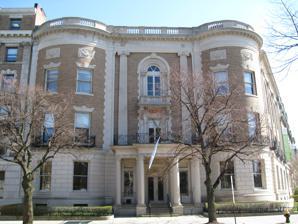
Building: Massachusetts Historical Society
Country: United States of America
Year built: 1899
United States historic place Massachusetts Historical Society Building U.S. National Register of Historic Places U.S. National Historic Landmark Show map of Massachusetts Show map of the United States Location 1154 Boylston Street Boston , Massachusetts , U.S. Coordinates 42°20′47″N 71°5′26″W / 42.34639°N 71.09056°W / 42.34639; -71.09056 Built 1899 Architect Edmund M. Wheelwright Architectural style Colonial Revival Website masshist.org NRHP reference No. 66000770 Significant dates Added to NRHP October 15, 1966 Designated NHL December 21, 1965 The Massachusetts Historical Society ( MHS ) is a major historical archive specializing in early American , Massachusetts , and New England history. The Massachusetts Historical Society was established in 1791 and is located at 1154 Boylston Street in Boston , Massachusetts, and is the oldest historical society in the United States. The society's building was constructed in 1899 and added to the National Register of Historic Places in 1966. In 2016, the Boston Landmarks Commission designated it a Boston Landmark . History The society was founded on January 24, 1791, by Reverend Jeremy Belknap to collect, preserve, and document items of American history. He and the nine other founding members donated family papers, books, and artifacts to the society to form its initial collection. Its first manuscript was published in 1792, becoming the first historical society publication in the United States. The society incorporated in 1794; signatories included William Baylies , Jeremy Belknap , Alden Bradford , Peleg Coffin , Manasseh Cutler , John Davis, Daniel Davis, Aaron Dexter, John Eliot, Nathaniel Freeman , James Freeman , Thaddeus Mason Harris , Isaac Lothrop, George Richards Minot, John Mellen Jr., Thomas Pemberton, William Dandridge Peck , John Prince, Ezekiel Price, James Sullivan , David Sewall , Peter Thacher , William Tudor , Samuel Turell, Dudley Atkins Tyng, James Winthrop , Thomas Wallcut, Redford Webster , and William Wetmore. Indeed, the society claims to have been the only historical collection in the United States until establishment of the New-York Historical Society (1804) and the American Antiquarian Society (1812), after which time the society's collecting activities began to focus primarily on Boston and New England . In 1849, Frances Manwaring Caulkins became the first woman elected to the society's membership. "The society, for several years after its organization, met in the attic of Faneuil Hall ;  afterwards rooms were occupied in Hamilton Place, and then in Franklin Street . In 1833 ... quarters on Tremont Street were occupied" in the building of the Provident bank through the 1890s. The society's current building in the Back Bay was built in 1899; it was designated a National Historic Landmark in 1965 in recognition of the society's distinctive contribution to historic preservation. Collections Today the society continues to collect, preserve, and communicate historical information about Massachusetts and the United States. It is now organized in five departments: Library, Publications, Education and Public Programs, Research Programs, the Adams Family Papers, and Administration. Major collections include: Adams Family Papers (1639–1889) - material relating to President John Adams (1735–1826) and First Lady Abigail Adams (1744–1818), as well as other family members including Charles Francis Adams (1807–1886), President John Quincy Adams (1767–1848), First Lady Louisa Catherine Adams (1775–1852), Charles Francis Adams (1835–1915), and Henry Adams (1838–1918). Among other papers, the collection includes correspondence, diaries, literary manuscripts, speeches, legal and business papers, and John Adams' handwritten copy of the Declaration of Independence . Thomas Jefferson - the library holds Jefferson's handwritten copy of the Declaration of Independence and the Coolidge Collection, a collection of "Thomas Jefferson Manuscripts" containing thousands of pages of Jefferson's correspondence, manuscripts of writings, Monticello records including account books and journals, and more than 400 of Jefferson's architectural drawings . Other manuscripts and printed texts - approximately 12,000 biographies and more than 10,000 local histories, as well as newspapers and broadsides including John Dunlap 's July 4–5, 1776, Philadelphia printing of the Declaration of Independence . Other notable manuscripts include John Winthrop 's manuscripts on the early settlement of New England ; Paul Revere 's account of his ride; and the Francis Parkman manuscripts dealing with French Canada . Artwork - paintings by John Singleton Copley (1738–1815), Sarah Goodridge (1788–1853), Chester Harding (1792–1866), Alonzo Hartwell (1805–1873), Samuel Stillman Osgood (1808–1885), John Smibert (1688–1751), and Richard Morrell Staigg (1817–1881), as well as sculptures by Thomas Ball , Richard Saltonstall Greenough , Henry Dexter , and Hiram Powers . The society continues to produce scholarly books, but now augments these publications with digital editions available through its website and other online resources. The Massachusetts Historical Review has been published annually since 1999. Notable fellows The fellows of the Massachusetts Historical Society are elected and serve as the society's legal governing body. Notable fellows include: Ben Bagdikian Bernard Bailyn Lawrence Buell Ken Burns Robert Caro James Carroll Jill Ker Conway Michael Dukakis Joseph Ellis Drew Gilpin Faust David Hackett Fischer Henry Louis Gates Jr. Doris Kearns Goodwin David D. Hall Evelyn Brooks Higginbotham Maya Jasanoff Justin Kaplan Jill Lepore David McCullough James M. McPherson Bill Moyers Deval Patrick Jaroslav Pelikan Nathaniel Philbrick Cokie Roberts Larry Ruttman Jonathan Sarna Merritt Roe Smith Richard Norton Smith David Souter Laurel Thatcher Ulrich Garry Wills Gordon S. Wood See also American Antiquarian Society List of National Historic Landmarks in Boston National Register of Historic Places listings in southern Boston, Massachusetts References Notes